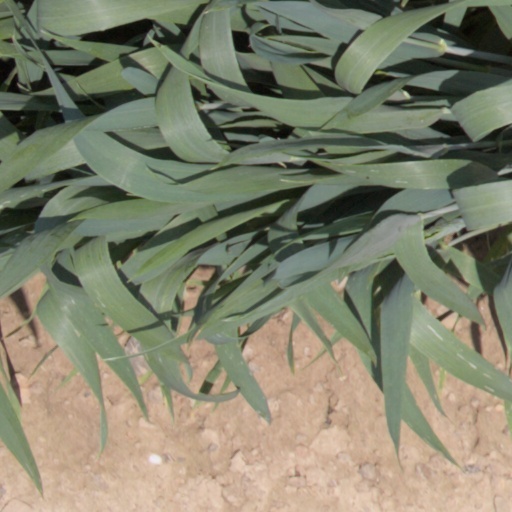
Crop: wheat